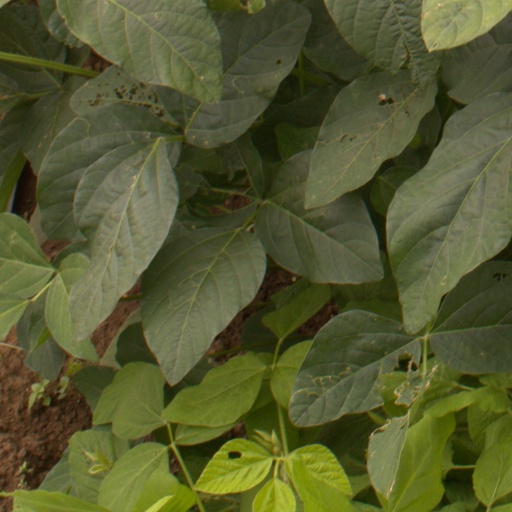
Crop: soybean